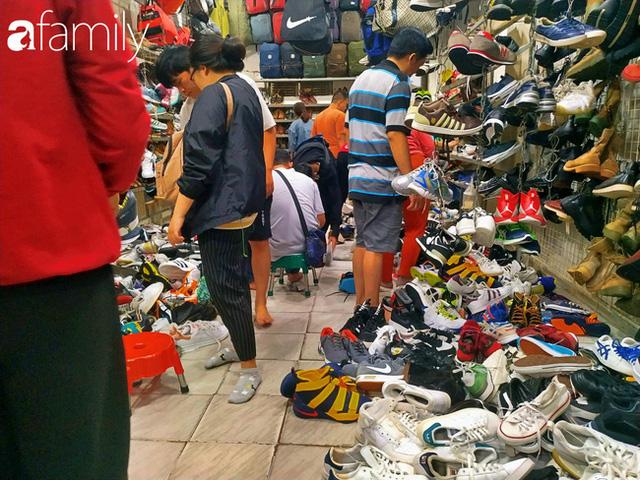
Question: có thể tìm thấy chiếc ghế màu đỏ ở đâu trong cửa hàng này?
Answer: nằm trước chân người phụ nữ mặc áo khoác đen